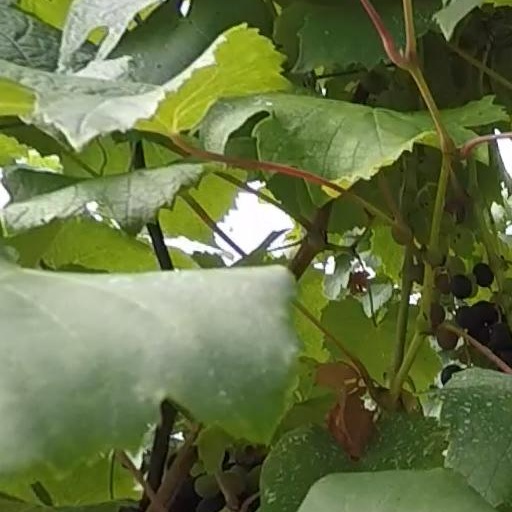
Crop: grape